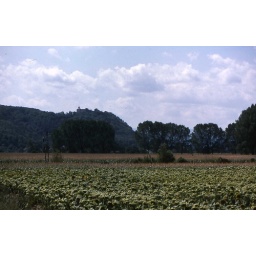
Taken from a train window as we passed beside a field of sunflowers.